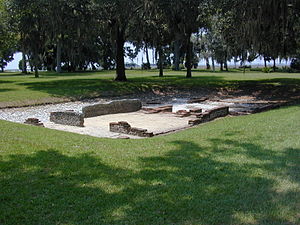
Fort Frederica / Historie
En af de nu udgravede ruiner i landsbyen Frederica.
Fort Frederica er et tidligere engelsk fort på St. Simons Island nær byen Brunswick ved Georgias kyst i USA. I 1936 blev resterne af fortet udpeget som National Monument. Fortet blev anlagt i 1736 af James Ogglethorpe med det formål at beskytte den britiske koloni Georgia mod angreb fra de spanske kolonister i Florida.